Etiquette in South Korea

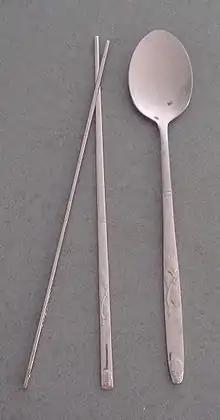
South Korean chopsticks and spoon.

There are several points of etiquette in South Korea that are defined by either cultural taboos or broader concerns about manners. The following three practices are examples of widespread and recognizable concerns to native South Koreans as a whole: